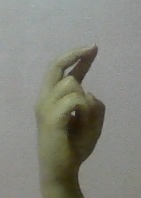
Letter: zay